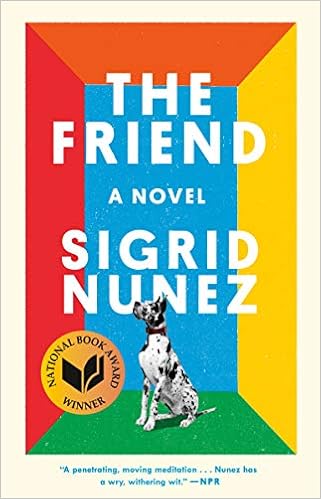
The Friend: A Novel
Category: Books
Review “The contemplation of writing and the loss of integrity in our literary life form the heart of the novel...Nunez’s prose itself comforts us. Her confident and direct style uplifts—the music in her sentences, her deep and varied intelligence. She addresses important ideas unpretentiously and offers wisdom for any aspiring writer who, as the narrator fears, may never know this dear, intelligent friend—or this world that is dying. But is it dying? Perhaps. But with The Friend , Nunez provides evidence that, for now, it survives.” — The New York Times Book Review "Charming... the comedy here writes itself... the novel's tone in general, however, is mournful and resonant... The snap of her sentences sometimes puts me in mind of Rachel Cusk." — The New York Times “In crystalline prose, Nunez creates an impressively controlled portrait of the ‘exhaustion of mourning.’” —The New Yorker “Everywhere in this novel it is impossible to separate love and companionship from loss... The Friend is one of those rare novels that, in the end, makes your heart beat slower.” —Los Angeles Review of Books “A beautiful book … crammed with a world of insight into death, grief, art, and love.” — Wall Street Journal "A meditation on reading and writing, love and loss, The Friend is a work rich in literary allusions and anecdotes….With The Friend . . .  [Nunez’s] found the perfect pitch….Nunez’s prose is illuminated by a wit, warmth and wisdom all of her own. The Friend is a true delight: I genuinely fear I won’t read a better novel this year.” — The Financial Times "A penetrating, moving meditation on loss, comfort, memory, what it means to be a writer today, and various forms of love and friendship... Nunez has a wry, withering wit.” — NPR “The book is an intimate, beautiful thing, deceptively slight at around 200 pages, but humming with insight… [an] artfully discursive meditation on friendship, love, death, solitude, canine companionship and the life of an aging writer in New York. Far from being heavy going, this novel, written as a letter to the late friend, is peppered with wry observations, particularly those of a writer stuck teaching undergraduates.” – The Economist “ In this slim but pitch-perfect novel, a writer loses her best friend and mentor suddenly without explanation…Wry and moving, The Friend is a love story, a mania story, and a recovery story.” — Vanity Fair “A poignant reflection on loss and companionship.” — Marie Claire “[A] sneaky gut punch of a novel…a consummate example of the human-animal tale… The Friend ’s tone is dry, clear, direct—which is the surest way to carry off this sort of close-up study of anguish and attachment.” — Harper's Magazine “A wry riff on Rilke’s idea of love as two solitudes that ‘protect and border and greet each other.’”— Vogue "With enormous heart and eloquence, Nunez explores cerebral responses to loss… The Friend exposes an extraordinary reserve of strength waiting to be found in storytelling and unexpected companionship.” — Minneapolis Star-Tribune "Often as funny as it is thoughtful, The Friend is an elegant meditation on grief, friendship, healing, and the bonds between humans and dogs." —Buzzfeed “A serious book about a big sloppy dog, Nunez’s seventh novel… displays the intellectual heft of her late friend’s work, but also a distinctive sense of humor and narrative momentum.” — Vulture “A brilliant examination of the writer’s life, literary friendship, mortality, bereavement, and our relationship to animals. The novel is not easily summarized; the true rewards of this reading experience are the crystalline prose… Readers will also savor the surprising shifts in narrative focus.” —The Rumpus "An elegant and darkly humorous meditation on grief and companionship, it's a great read — whether or not you're obsessed with canines.” —Shondaland.com “Sigrid Nunez’s novel delivers an enthralling, emotional tale.” —Paste Magazine " The Friend is proof that what we lack is itself a vital part of life — and that loss can lead to meaningful connections found in unlikely places. Sometimes it can take an animal to make a person understand their own humanity. And sometimes a book as unexpected as The Friend can provide as much comfort as any canine companion.” —B&N Review “Quietly brilliant and darkly funny… [ The Friend is] rigorous and stark, so elegant—so dismissive of conventional notions of plot—it hardly feels like fiction. Breathtaking both in pain and in beauty; a singular book.” — Kirkus , starred review “Riveting… This elegant novel explores both rich memories and day-to-day mundanity, reflecting the way that, especially in grief, the past is often more vibrant than the present.” — Publishers Weekly “Light, musing, curious, and somehow wonderfully sturdy .” –Vivian Gornick for Bookforum “Brilliant but informal, sad yet laugh-out-loud funny… This beautiful, spare, work will not disappoint.” – Bookpage “Nunez offers an often-hilarious, always-penetrating look at writing, grief, and the companionship of dogs.” — Booklist "The joys of this novel lie in Nunez’s striking capacity to describe the world and its inhabitants, both human and animal. Nunez is a keen observer of behavior, and throughout the text she plants wonderful nuggets that immediately ring true yet still manage to be surprising.” — Michigan Daily “A slow, poignant meditation on grief, rife with pithy literary myths and quotations… Literature nerds, creative writing students, and dog lovers will find this work delightful. Recommended for literary fiction collections.” — Library Journal “Nunez’s story of a dog and his inadvertent caregiver is a darkly humorous and unsentimental tale of friendship, mourning, and solace.”— Electric Lit “The intensity and elegance of The Friend mean two things—you cannot put it down and you will cry. In a novel about loss and the loneliness of writing and imagination, Sigrid Nunez creates an irresistible tale of love and an unforgettable Great Dane. A beautiful, beautiful book—the most original canine love story since My Dog Tulip.” —Cathleen Schine, bestselling author of They May Not Mean To, But They Do About the Author Sigrid Nunez is the author of the novels Salvation City , The Last of Her Kind , A Feather on the Breath of God , and For Rouenna , among others. She is also the author of Sempre Susan: A Memoir of Susan Sontag . She has been the recipient of several awards, including a Whiting Award, the Rome Prize in Literature, and a Berlin Prize Fellowship. Nunez lives in New York City. Excerpt. Part One During the 1980s, in California, a large number of Cambodian women went to their doctors with the same complaint: they could not see. The women were all war refugees. Before fleeing their homeland, they had witnessed the atrocities for which the Khmer Rouge, which had been in power from 1975 to 1979, was well known. Many of the women had been raped or tortured or otherwise brutalized. Most had seen family members murdered in front of them. One woman, who never again saw her husband and three children after soldiers came and took them away, said that she had lost her sight after having cried every day for four years. She was not the only one who appeared to have cried herself blind. Others suffered from blurred or partial vision, their eyes troubled by shadows and pains. The doctors who examined the women—about a hundred and fifty in all—found that their eyes were normal. Further tests showed that their brains were normal as well. If the women were telling the truth—and there were some who doubted this, who thought the women might be malingering because they wanted attention or were hoping to collect disability—the only explanation was psychosomatic blindness. In other words, the women’s minds, forced to take in so much horror and unable to take more, had managed to turn out the lights. This was the last thing you and I talked about while you were still alive. After, only your email with a list of books you thought might be helpful to me in my research. And, because it was the season, best wishes for the new year. There were two errors in your obituary. The date you moved from London to New York: off by one year. Misspelling of the maiden name of Wife One. Small errors, which were later corrected, but which we all knew would have annoyed the hell out of you. But at your memorial I overheard something that would have amused you: I wish I could pray. What’s stopping you? He is. Would have, would have . The dead dwell in the conditional, tense of the unreal. But there is also the extraordinary sense that you have become omniscient, that nothing we do or think or feel can be kept from you. The extraordinary sense that you are reading these words, that you know what they’ll say even before I write them. It’s true that if you cry hard enough for long enough you can end up with blurred vision. I was lying down, it was the middle of the day, but I was in bed. All the crying had given me a headache, I’d had a throbbing headache for days. I got up and went to look out the window. It was winter yet, it was cold by the window, there was a draft. But it felt good—as it felt good to press my forehead against the icy glass. I kept blinking, but my eyes wouldn’t clear. I thought of the women who’d cried themselves blind. I blinked and blinked, fear rising. Then I saw you. You were wearing your brown vintage bomber jacket, the one that was too tight—and looked only better on you for that—and your hair was dark and thick and long. Which is how I knew that we had to be back in time. Way back. Almost thirty years. Where were you going? Nowhere in particular. No errand, no appointment. Just strolling along, hands in pockets, savoring the street. It was your thing. If I can’t walk, I can’t write. You would work in the morning, and at a certain point, which always came, when it seemed you were incapable of writing a simple sentence, you would go out and walk for miles. Cursed were the days when bad weather prevented this (which rarely happened, though, because you didn’t mind cold or rain, only a real storm could thwart you). When you came back you would sit down again to work, trying to hold on to the rhythm that had been established while walking. And the better you succeeded at that, the better the writing. Because it’s all about the rhythm, you said. Good sentences start with a beat. You posted an essay, “How to Be a Flâneur,” on the custom of urban strolling and loitering and its place in literary culture. You caught some flak for questioning whether there could really be such a thing as a flâneuse. You didn’t think it was possible for a woman to wander the streets in the same spirit and manner as a man. A female pedestrian was subject to constant disruptions: stares, comments, catcalls, gropes. A woman was raised to be always on guard: Was this guy walking too close? Was that guy following her? How, then, could she ever relax enough to experience the loss of sense of self, the joy of pure being that was the ideal of true flânerie? You concluded that, for women, the equivalent was probably shopping—specifically, the kind of browsing people do when they’re not looking to buy something. I didn’t think you were wrong about any of this. I’ve known plenty of women who brace themselves whenever they leave the house, even a few who try to avoid leaving the house. Of course, a woman has only to wait until she’s a certain age, when she becomes invisible, and—problem solved. And note how you used the word women when what you really meant was young women. Lately I’ve done a lot of walking but no writing. I missed my deadline. Was given a compassionate extension. Missed that deadline, too. Now the editor thinks I’m malingering. I was not the only one who made the mistake of thinking that, because it was something you talked about a lot, it was something you wouldn’t do. And after all, you were not the unhappiest person we knew. You were not the most depressed (think of G, of D, or T-R). You were not even—strange as it now sounds to say—the most suicidal. Because of the timing, so near the start of the year, it was possible to think that it had been a resolution. One of those times when you talked about it, you said that what would stop you was your students. Naturally, you were concerned about the effect such an example might have on them. Nevertheless, we thought nothing of it when you quit teaching last year, even though we knew that you liked teaching and that you needed the money. Another time you said that, for a person who had reached a certain age, it could be a rational decision, a perfectly sound choice, a solution even. Unlike when a young person commits suicide, which could never be anything but a mistake. Once, you cracked us up with the line I think I’d prefer a novella of a life. Stevie Smith calling Death the only god who must come when he’s called tickled you pink, as did the various ways people have said that were it not for suicide they could not go on. Walking with Samuel Beckett one fine spring morning, a friend of his asked, Doesn’t a day like this make you glad to be alive? I wouldn’t go as far as that, Beckett said. And weren’t you the one who told us that Ted Bundy once manned a phone for a suicide prevention center? Ted Bundy. Hi. My name is Ted and I’m here to listen. Talk to me. That there was to be a memorial took us by surprise. We who had heard you say that you would never want any such thing, the very idea was repugnant to you. Did Wife Three simply choose to ignore this? Was it because you’d failed to put it in writing? Like most suicides, you did not leave a note. I have never understood why it is called a note . There must be some who don’t keep it short. In German they call it an Abschiedsbrief : a farewell letter. (Better.) Your wish to be cremated had been respected, at least, and there was no funeral, no sitting shivah. The obituary stressed your atheism. Between religion and knowledge, he said, a person must choose knowledge. What a preposterous thing for anyone who knows anything about Jewish history to say, one comment read. By the time the memorial took place the shock had worn off. People distracted themselves with speculation about what it would be like to have all the wives in one room. Not to mention the girlfriends (all of whom, the joke went, wouldn’t fit in one room). Except for the slideshow loop, with its hammering reminder of lost beauty, lost youth, it was not very different from other literary gatherings. People mingling at the reception were heard talking about money, literary prizes as reparations, and the latest die, author, die review. Decorum in this instance meant no tears. People used the opportunity to network and catch up. Gossip and head-shaking over Wife Two’s oversharing in memoriam piece (and now the rumor that she’s turning it into a book). Wife Three, it must be said, looked radiant, though it was a cold radiance like that of a blade. Treat me like an object of pity, her bearing announced, hint that I was somehow to blame, and I will cut you. I was touched when she asked me how my writing was going. Can’t wait to read it, she said untruthfully. I’m not sure I’m going to finish it, I said. Oh, but you know he would have wanted you to finish. ( Would have .) That disconcerting habit she has of slowly shaking her head while speaking, as if simultaneously denying every word she says. Someone semi-famous approached. Before turning away she said, Is it okay if I call you? I left early. On my way out I heard someone say, I hope there are more people than this at my memorial. And: Now he’s officially a dead white male. Is it true that the literary world is mined with hatred, a ­battlefield rimmed with snipers where jealousies and rivalries are always being played out? asked the NPR interviewer of the distinguished author. Who allowed that it was. There’s a lot of envy and enmity, the author said. And he tried to explain: It’s like a sinking raft that too many people are trying to get onto. So any push you can deliver makes the raft a little higher for you. If reading really does increase empathy, as we are constantly being told that it does, it appears that writing takes some away. At a conference once, you startled the packed audience by saying, Where do all you people get the idea that being a writer is a wonderful thing? Not a profession but a vocation of un­happiness, Simenon said writing was. Georges Simenon, who wrote hundreds of novels under his own name, hundreds more under two dozen pen names, and who, at the time of his retirement, was the bestselling author in the world. Now, that’s a lot of unhappiness. Who boasted of having fucked no fewer than ten thousand women, many if not most of them prostitutes, and who called himself a feminist. Who had for a literary mentor none less than Colette and for a mistress none less than Josephine Baker, though he was said to have ended that affair because it interfered too much with work, slowing that year’s novel production down to a lousy twelve. Who, asked what had made him a novelist, replied, My hatred for my mother. (That’s a lot of hatred.) Simenon the flâneur: All my books have come to me while walking. He had a daughter, who was psychotically in love with him. When she was a little girl she asked for a wedding ring, which he gave her. She had the ring enlarged to fit her finger as she grew. When she was twenty-five, she shot herself. Q. Where does a young Parisienne get a gun? A. From a gunsmith she read about in one of Papa’s novels. One day, in 1974, in the same university classroom where I sometimes teach, a poet announced to the workshop she was teaching that semester: I may not be here next week. Later, at home, she put on her mother’s old fur coat and, with a glass of vodka in hand, shut herself in her garage. The mother’s old fur coat is the kind of detail writing teachers like to point out to students, one of those telling details—like how Simenon’s daughter got her gun—that are found in abundance in life but are mostly absent from student fiction. The poet got into her car, a vintage 1967 tomato-red Cougar, and turned on the ignition. In the first writing course I ever taught, after I’d emphasized the importance of detail, a student raised his hand and said, I totally disagree. If you want a lot of details, you should watch television. A comment I would come to see was not really as dumb as it seemed. The same student also accused me (his words were writers like you ) of trying to scare other people by making writing seem much harder than it was. Why would we want to do that? I asked. Oh come on, he said. Isn’t it obvious? The pie is only so large. My own first writing teacher used to tell her students that if there was anything else they could do with their lives instead of becoming writers, any other profession, they should do it. Last night, in the Union Square station, a man was playing “La Vie en Rose” on a flute, molto giocoso . Lately I’ve become vulnerable to earworms, and sure enough the song, in the flutist’s peppy rendition, has been pestering me all day. They say the way to get rid of an earworm is to listen a couple of times to the whole song through. I listened to the most famous version, by Edith Piaf, of course, who wrote the lyrics and first performed the song in 1945. Now it’s the Little Sparrow’s strange, bleating, soul-of-France voice that won’t stop. Also in the Union Square station, a man with a sign: Homeless Toothless Diabethee. That’s a good one, a commuter said as he tossed change into the man’s paper cup.
Features: WINNER OF THE 2018 NATIONAL BOOK AWARD FOR FICTION | SHORTLISTED FOR THE INTERNATIONAL DUBLIN LITERARY AWARD | NEW YORK TIMES | BESTSELLER | "A beautiful book … a world of insight into death, grief, art, and love." | —Wall Street Journal | "A penetrating, moving meditation on loss, comfort, memory...Nunez has a wry, withering wit." | —NPR | "Dry, allusive and charming…the comedy here writes itself.” | The New York Times | A moving story of love, friendship, grief, healing, and the magical bond between a woman and her dog. | When a woman unexpectedly loses her lifelong best friend and mentor, she finds herself burdened with the unwanted dog he has left behind. Her own battle against grief is intensified by the mute suffering of the dog, a huge Great Dane traumatized by the inexplicable disappearance of its master, and by the threat of eviction: dogs are prohibited in her apartment building.While others worry that grief has made her a victim of magical thinking, the woman refuses to be separated from the dog except for brief periods of time. Isolated from the rest of the world, increasingly obsessed with the dog's care, determined to read its mind and fathom its heart, she comes dangerously close to unraveling. But while troubles abound, rich and surprising rewards lie in store for both of them.Elegiac and searching, | The Friend | is both a meditation on loss and a celebration of human-canine devotion.